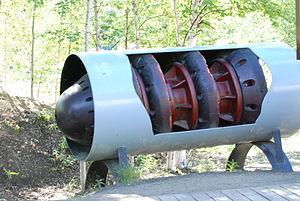
Un piston racleur, ou plus simplement racleur, est un outil utilisé pour l'entretien des canalisations. Les pistons racleurs sont notamment utilisés dans les oléoducs et les gazoducs, ainsi que dans les canalisations de distribution d'eau. Les termes anglais pig pour un piston et scrap pour un racleur sont aussi utilisés.
L’oléoduc trans-Alaska relie les champs pétrolifères du nord de l'Alaska à Valdez, port maritime libre de glace d'où le pétrole peut être acheminé pour raffinage. Il traverse tout l'État, du nord au sud, sur 1 288 km. L'oléoduc est exploité par Alyeska Pipeline Service Company, un groupe détenu à 48 % par BP.